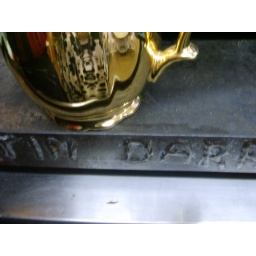
golden teapot on the dirty old stove. refection cameo by my black and white dress.